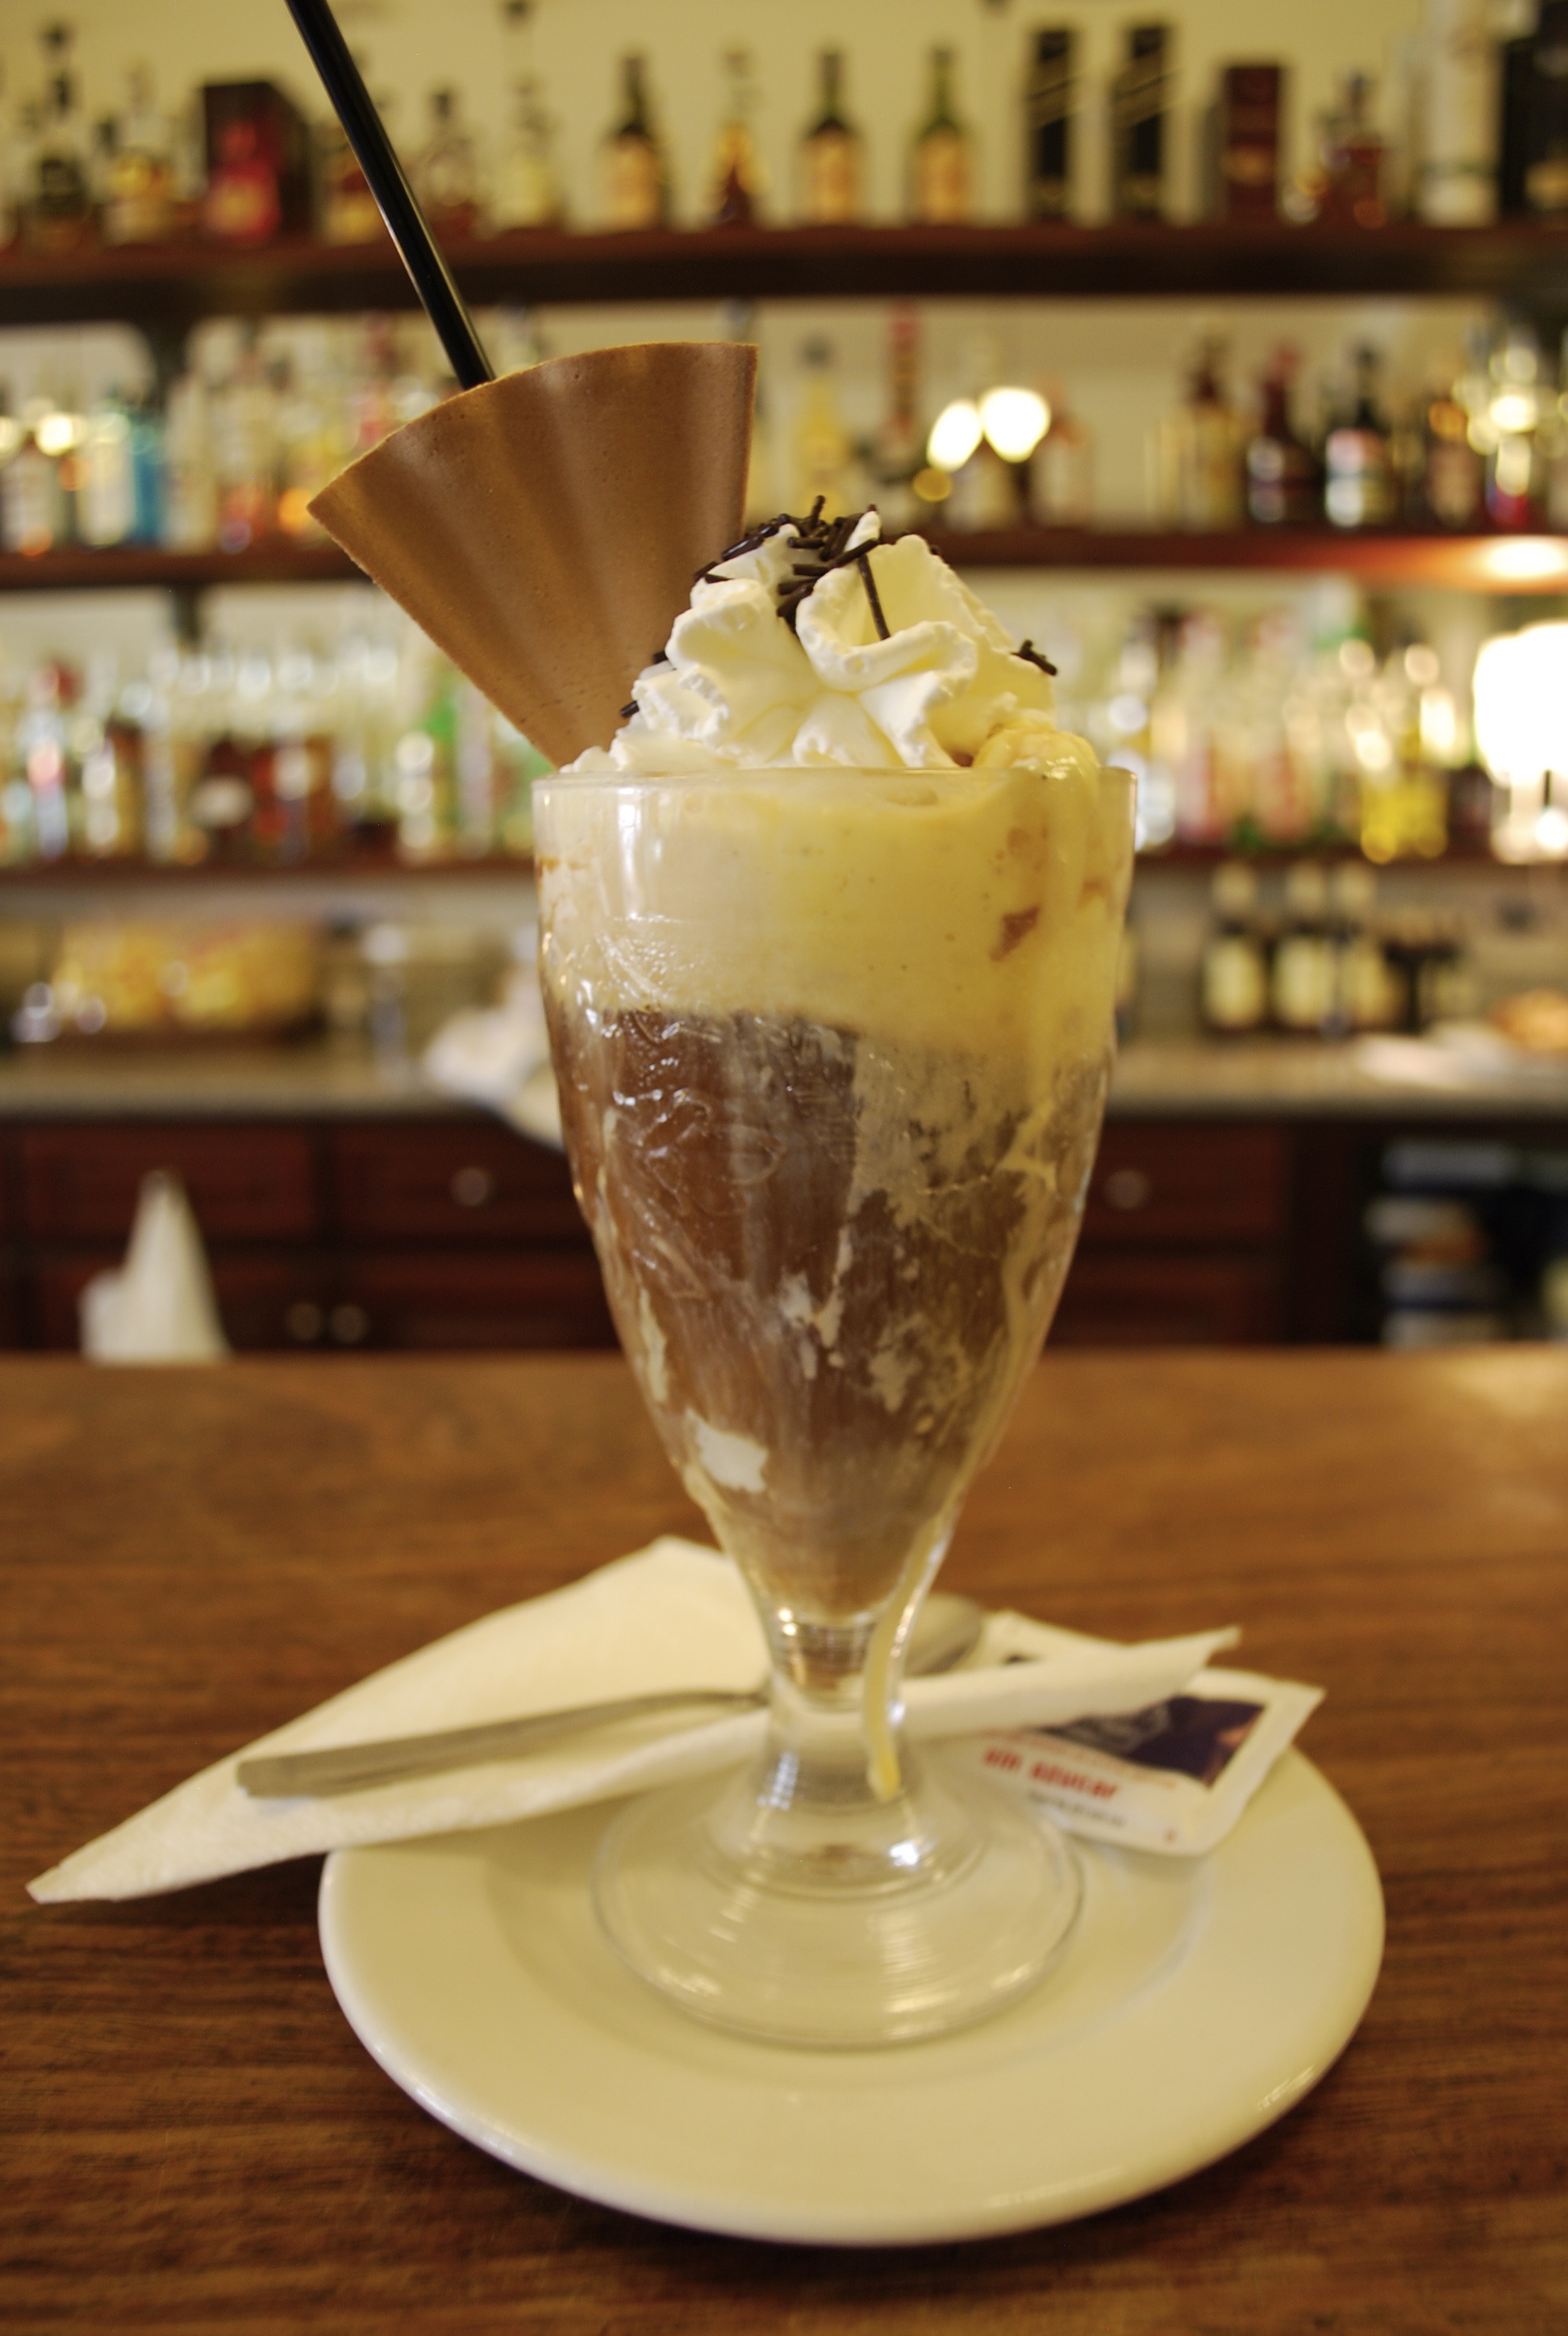
cafe, coffee, restaurant, bar, cup, latte, dish, meal, food, beverage, drink, chocolate, ice cream, dessert, cream, cocktail, caffeine, refreshment, flavor